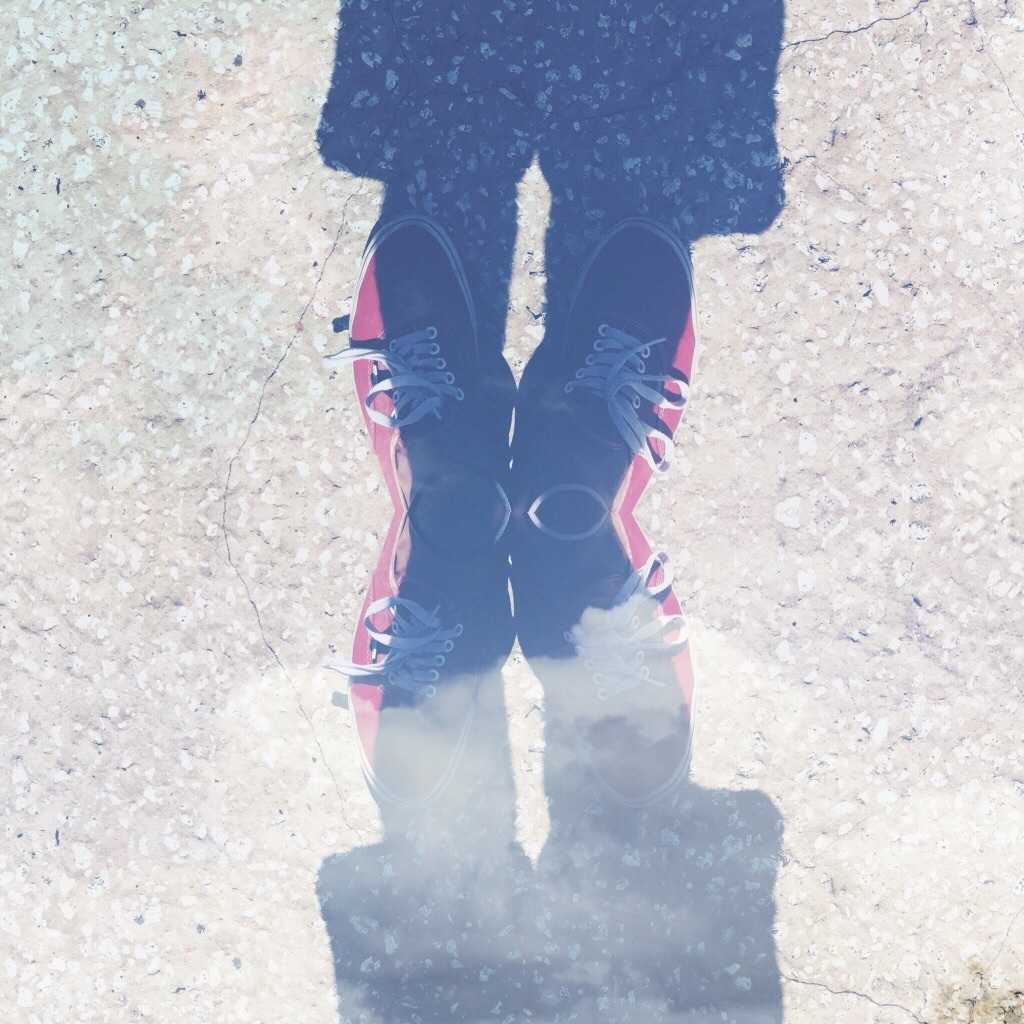
hand, snow, winter, leg, blue, footwear